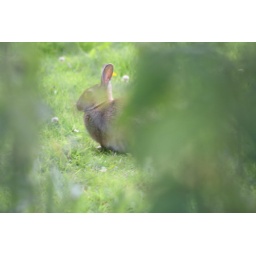
A rabbit sitting peacefully in the grounds of the scottish water plant